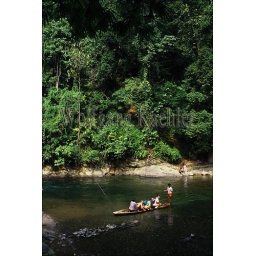
Indonesia, sumatra, near bohorok, tourists crossing river in local boat